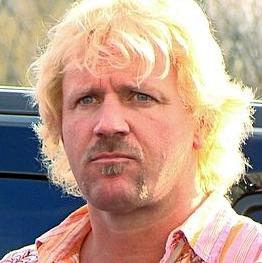
Age: 39